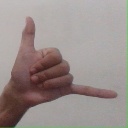
अक्षर: द